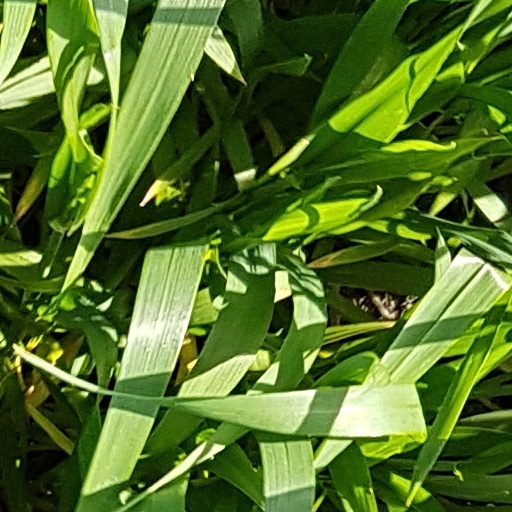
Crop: wheat